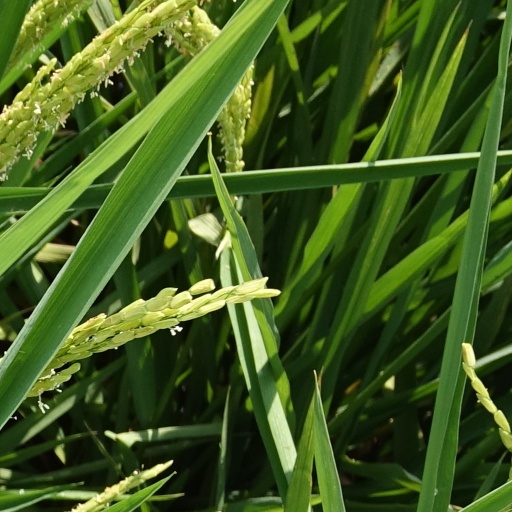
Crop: rice